Excelsior Hotel Ernst

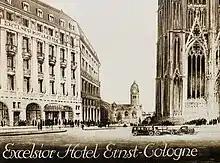
Circa 1930s

The Hotel Ernst opened on 16 May 1863. It was built by Carl Ernst, who sold the hotel to Friedrich Kracht in 1871. In 1875, Kracht died and his wife and son, Carl Kracht, assumed operation of the hotel. The hotel became a favorite haunt of Cologne's elite, and in 1884, Carl Kracht was honored by the city with an appointment as Prince of the Cologne Carnival.